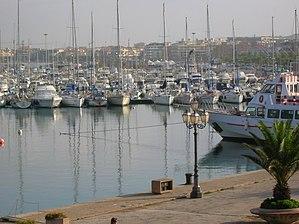
Alghero est une ville italienne d'environ 44 000 habitants, située dans la province de Sassari en Sardaigne, sur la côte nord-occidentale.